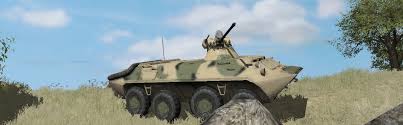
Label: BTR-70